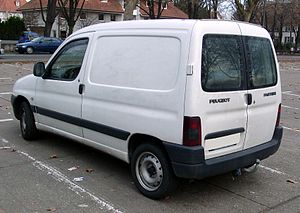
Peugeot Partner / Partner/Partner Origin (1996−2009)
Peugeot Partner er en bilmodel fra den franske bilfabrikant Peugeot, som er blevet fremstillet i tre generationer siden 1996.